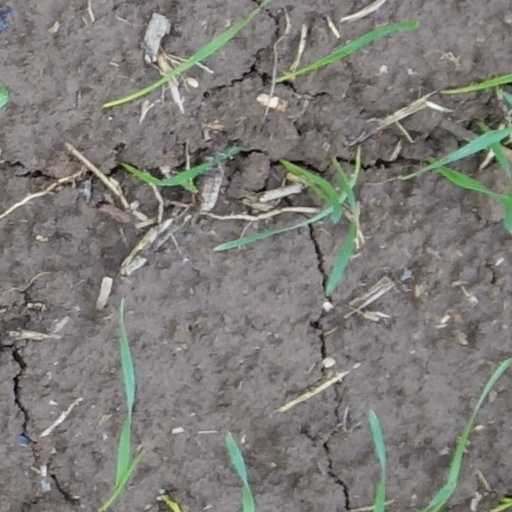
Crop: wheat